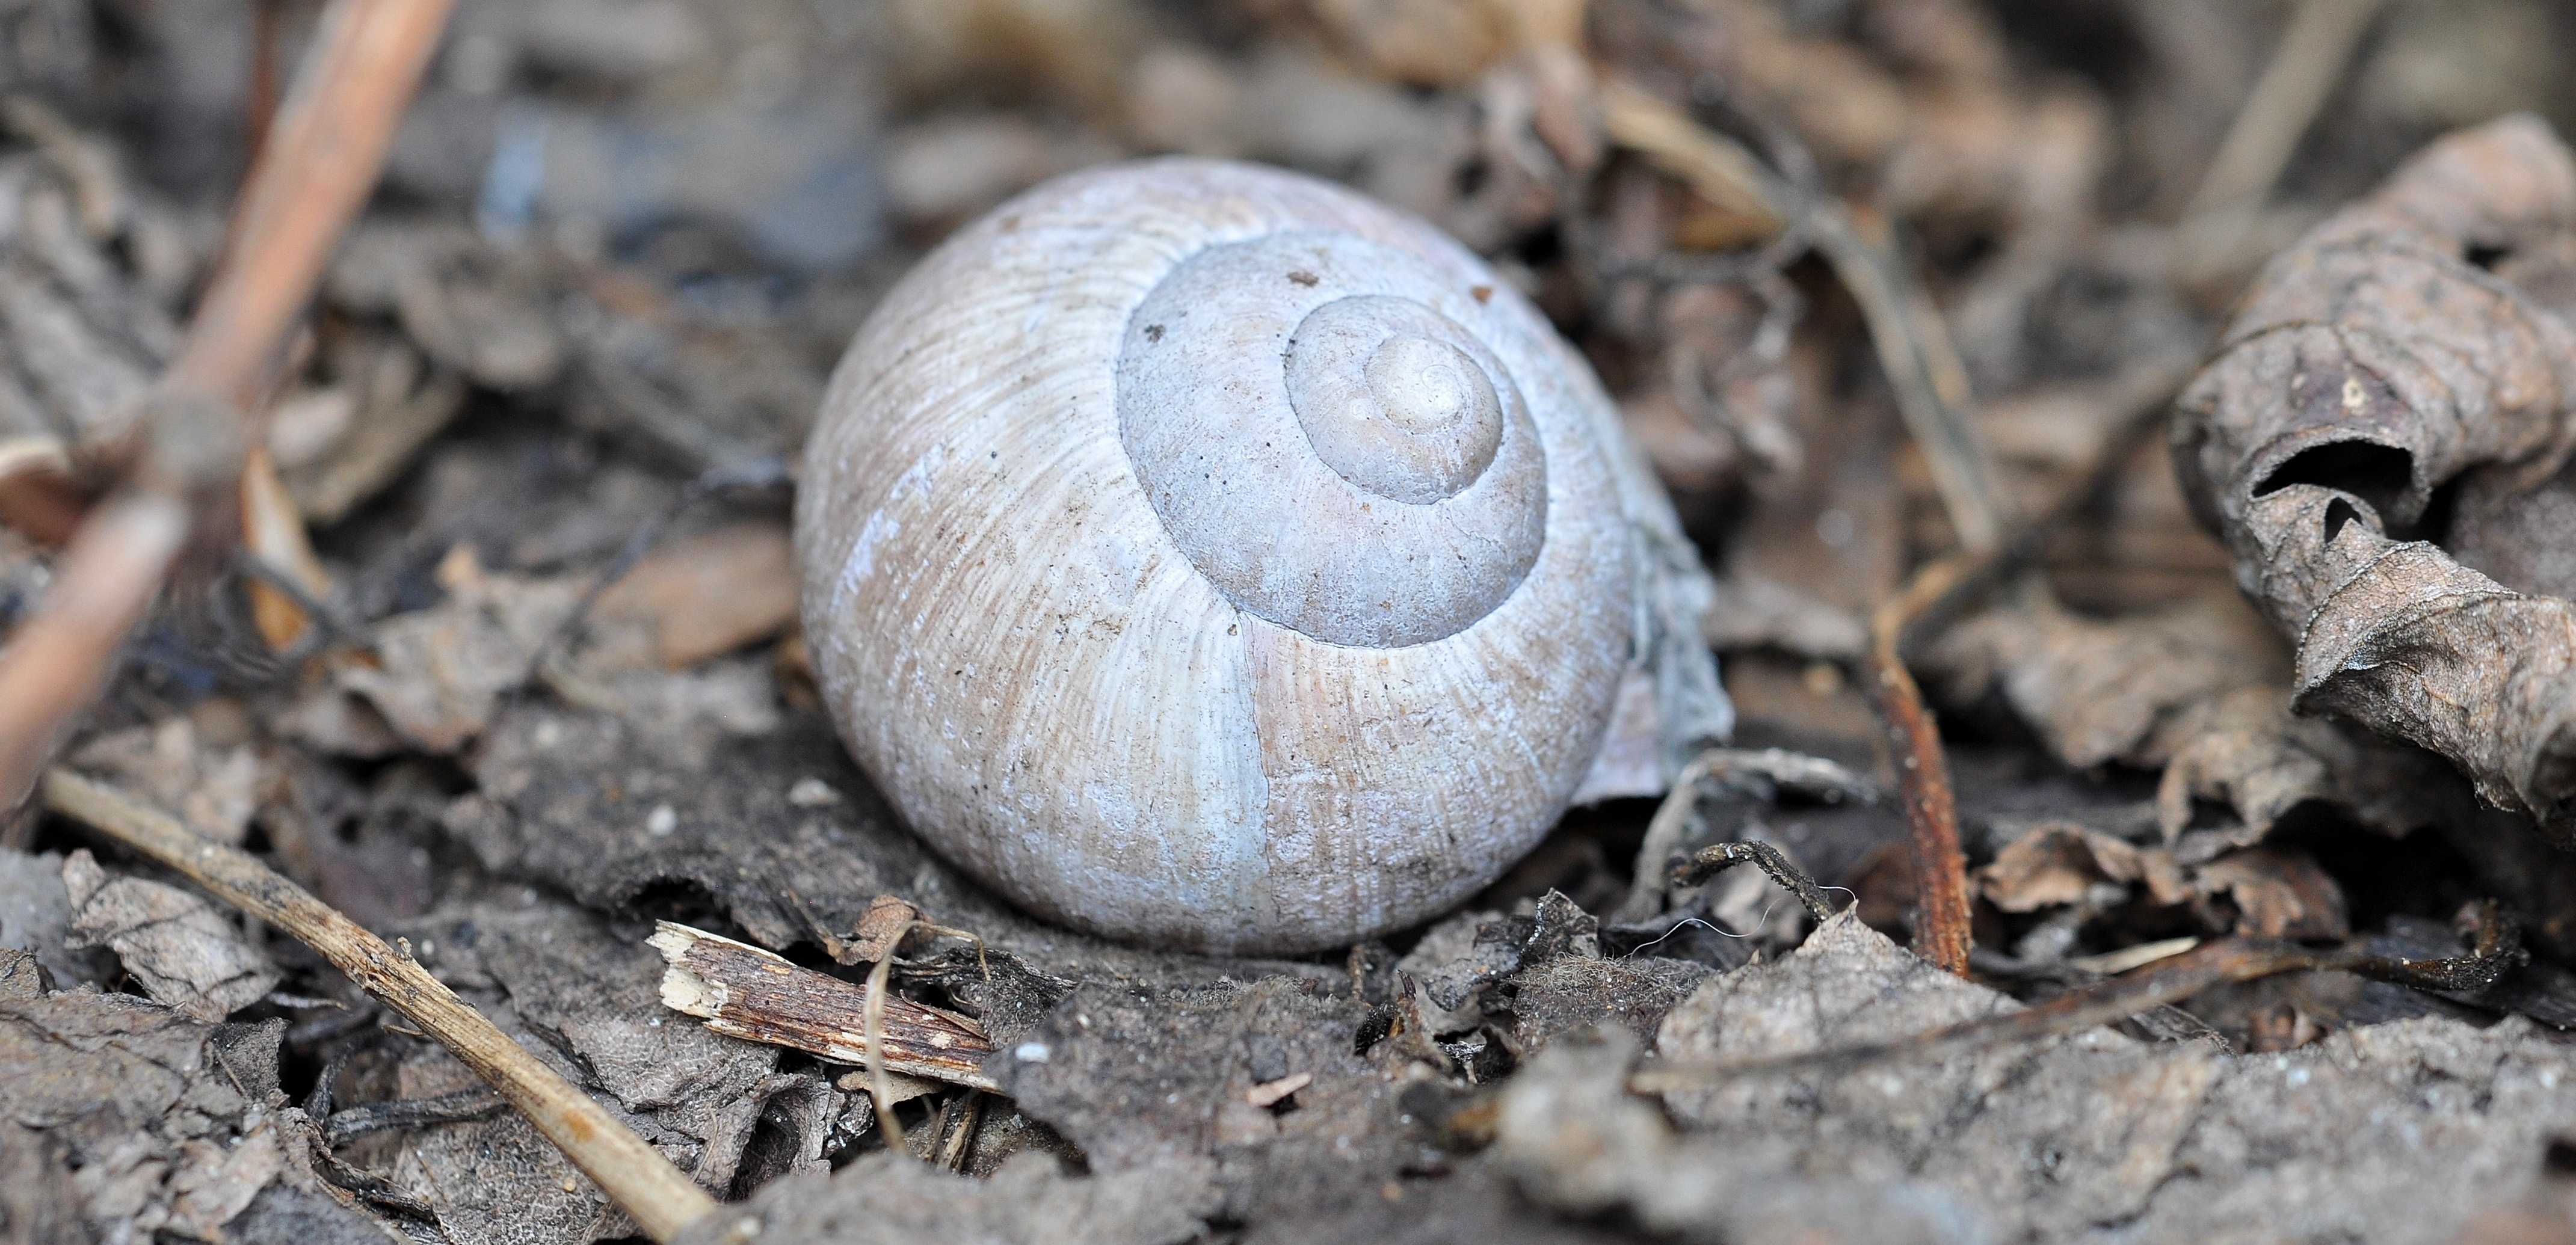
nature, branch, wood, leaf, flower, alone, wildlife, soil, empty, close, flora, fauna, shell, invertebrate, close up, fungus, macro photography, agaricomycetes